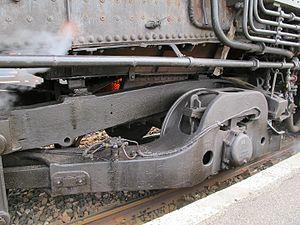
Le bissel Delta de la 141 R 1126.